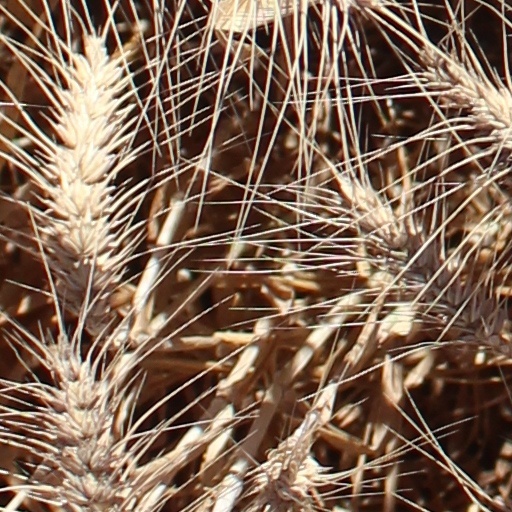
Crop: wheat